Frank Tweedy

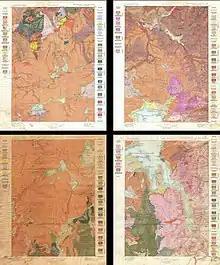
1896 U.S. Geological Survey Geological Map of Yellowstone National Park (4 sheets) – Topography by Frank Tweedy

Two years later, in 1884, Tweedy joined the US Geological Survey first as topographer, and then topographical engineer (1915). Frank summarized this long stretch in his career as follows: "Worked in the Yellowstone Park, followed with map work in Montana, Wyoming, Colorado, and New Mexico. The work was mainly along the Rocky Mountains." When not in the field, he lived in Washington DC, drafting maps, exchanging best practices with peers, and mentoring new members. Tweedy retired from the USGS in 1928.